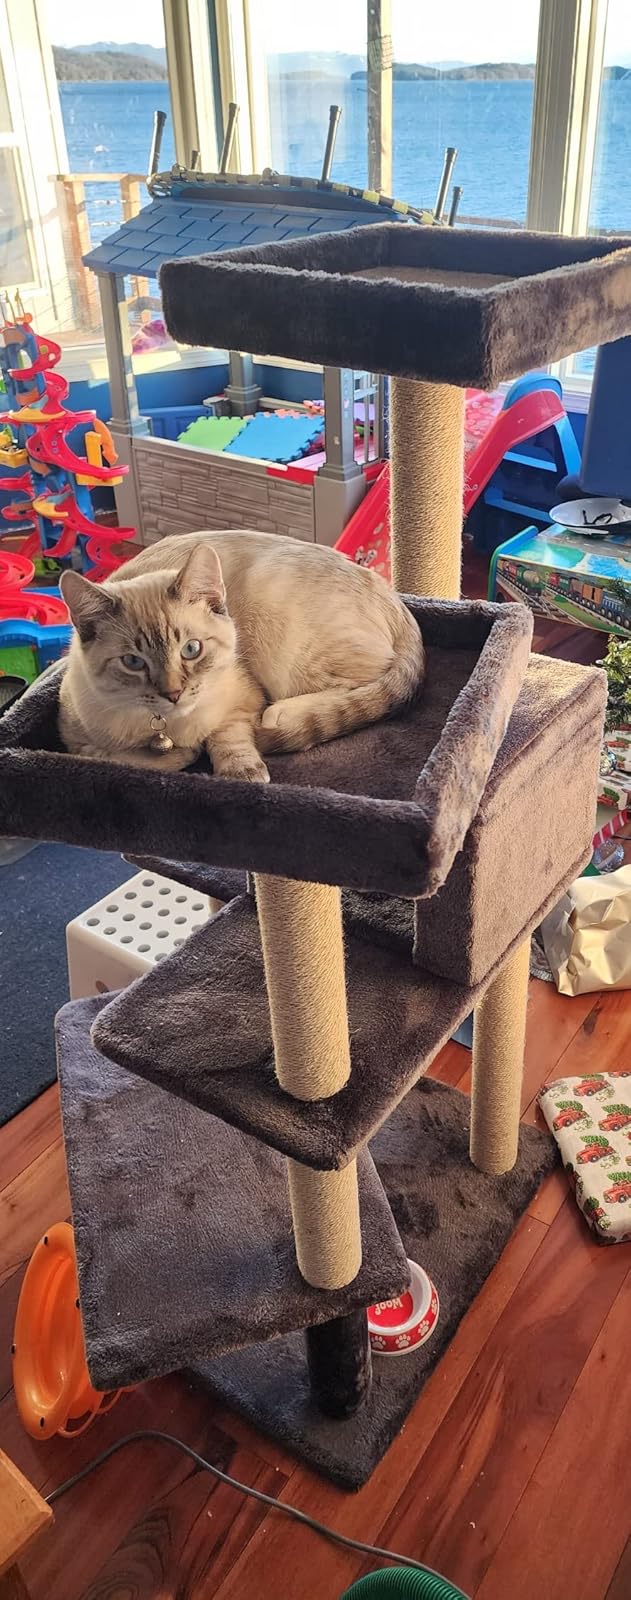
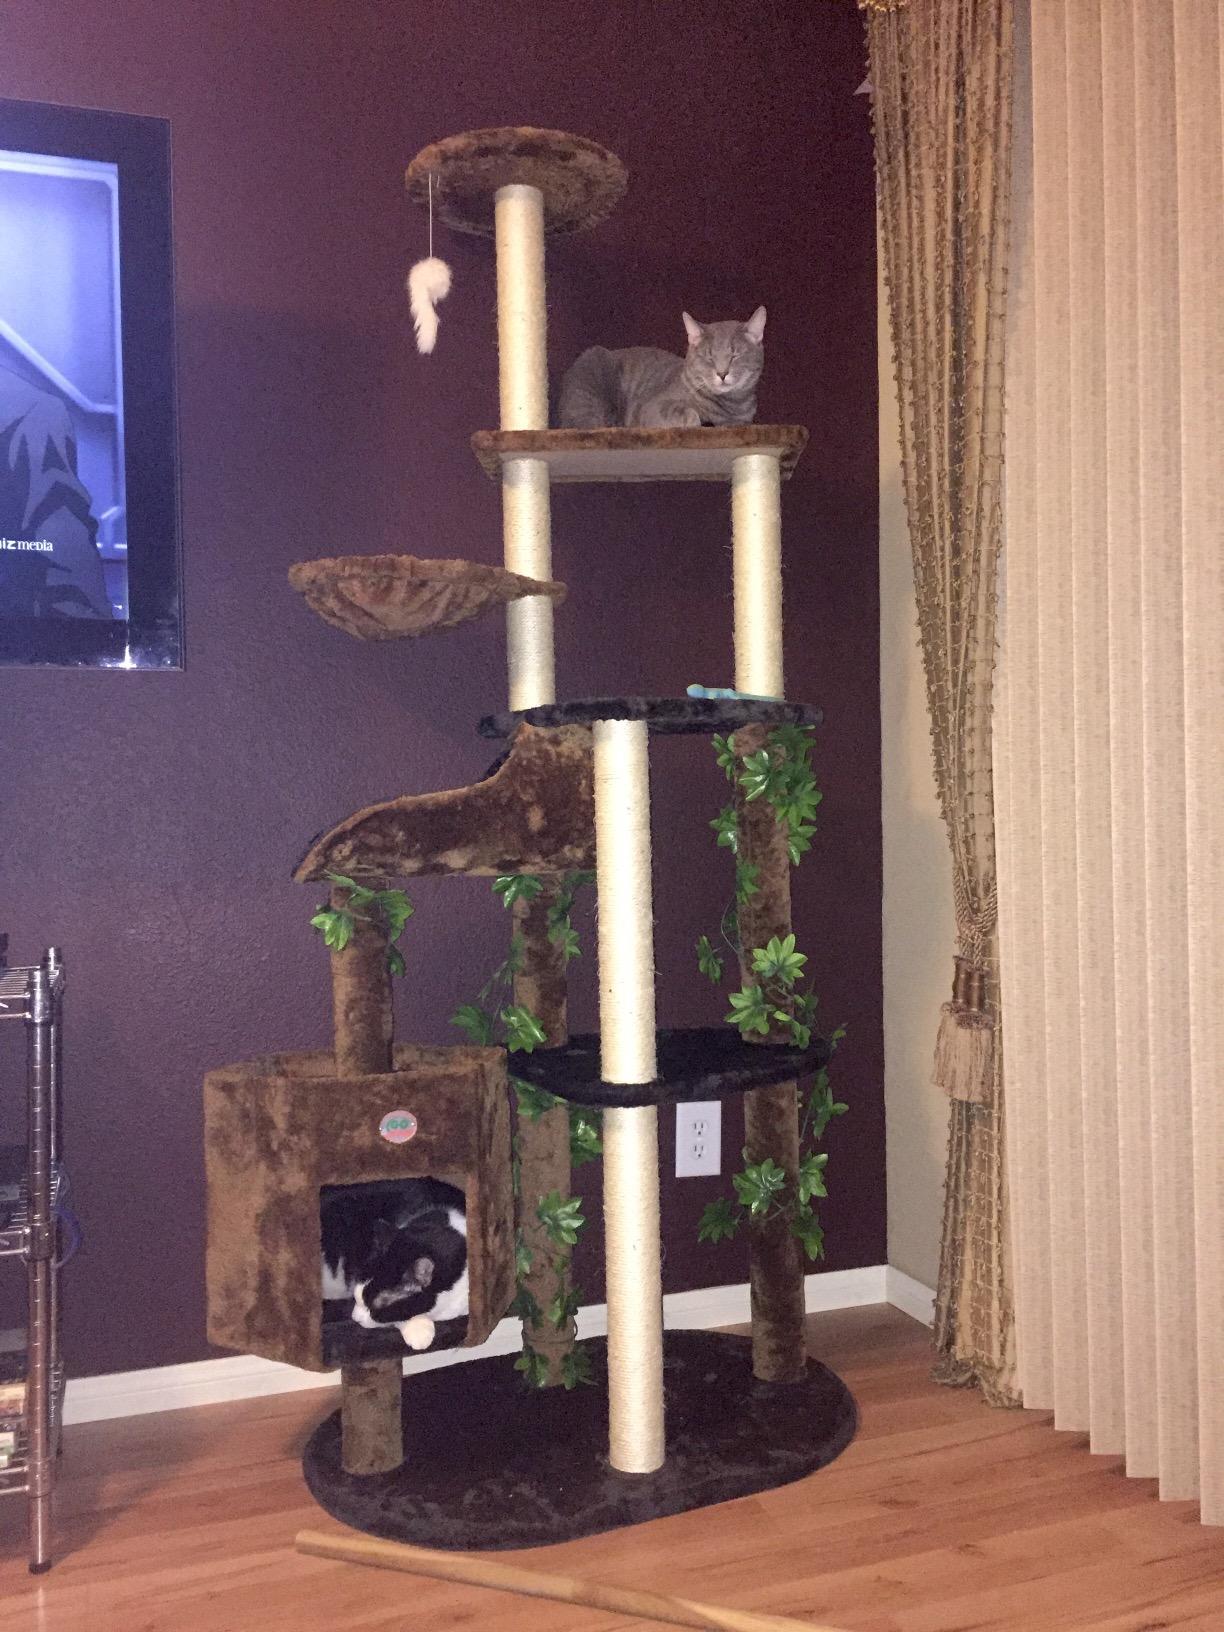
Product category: items_cat tree
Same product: no